List of Nepalese first-class cricketers

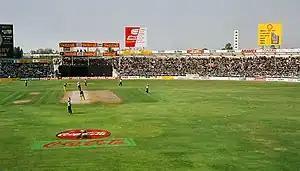
Nepal played their first First-class match against UAE at the Sharjah Cricket Association Stadium in the 2004 ICC Intercontinental Cup.

This is a list of Nepalese first-class cricketers. First-class cricket matches are those between international teams or the highest standard of domestic teams in which teams have two innings each. Generally, matches are eleven players a side but there have been exceptions.